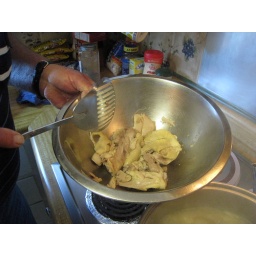
Step 3: When chicken is done, remove from broth and put in bowl to cool.